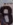
Number: 8